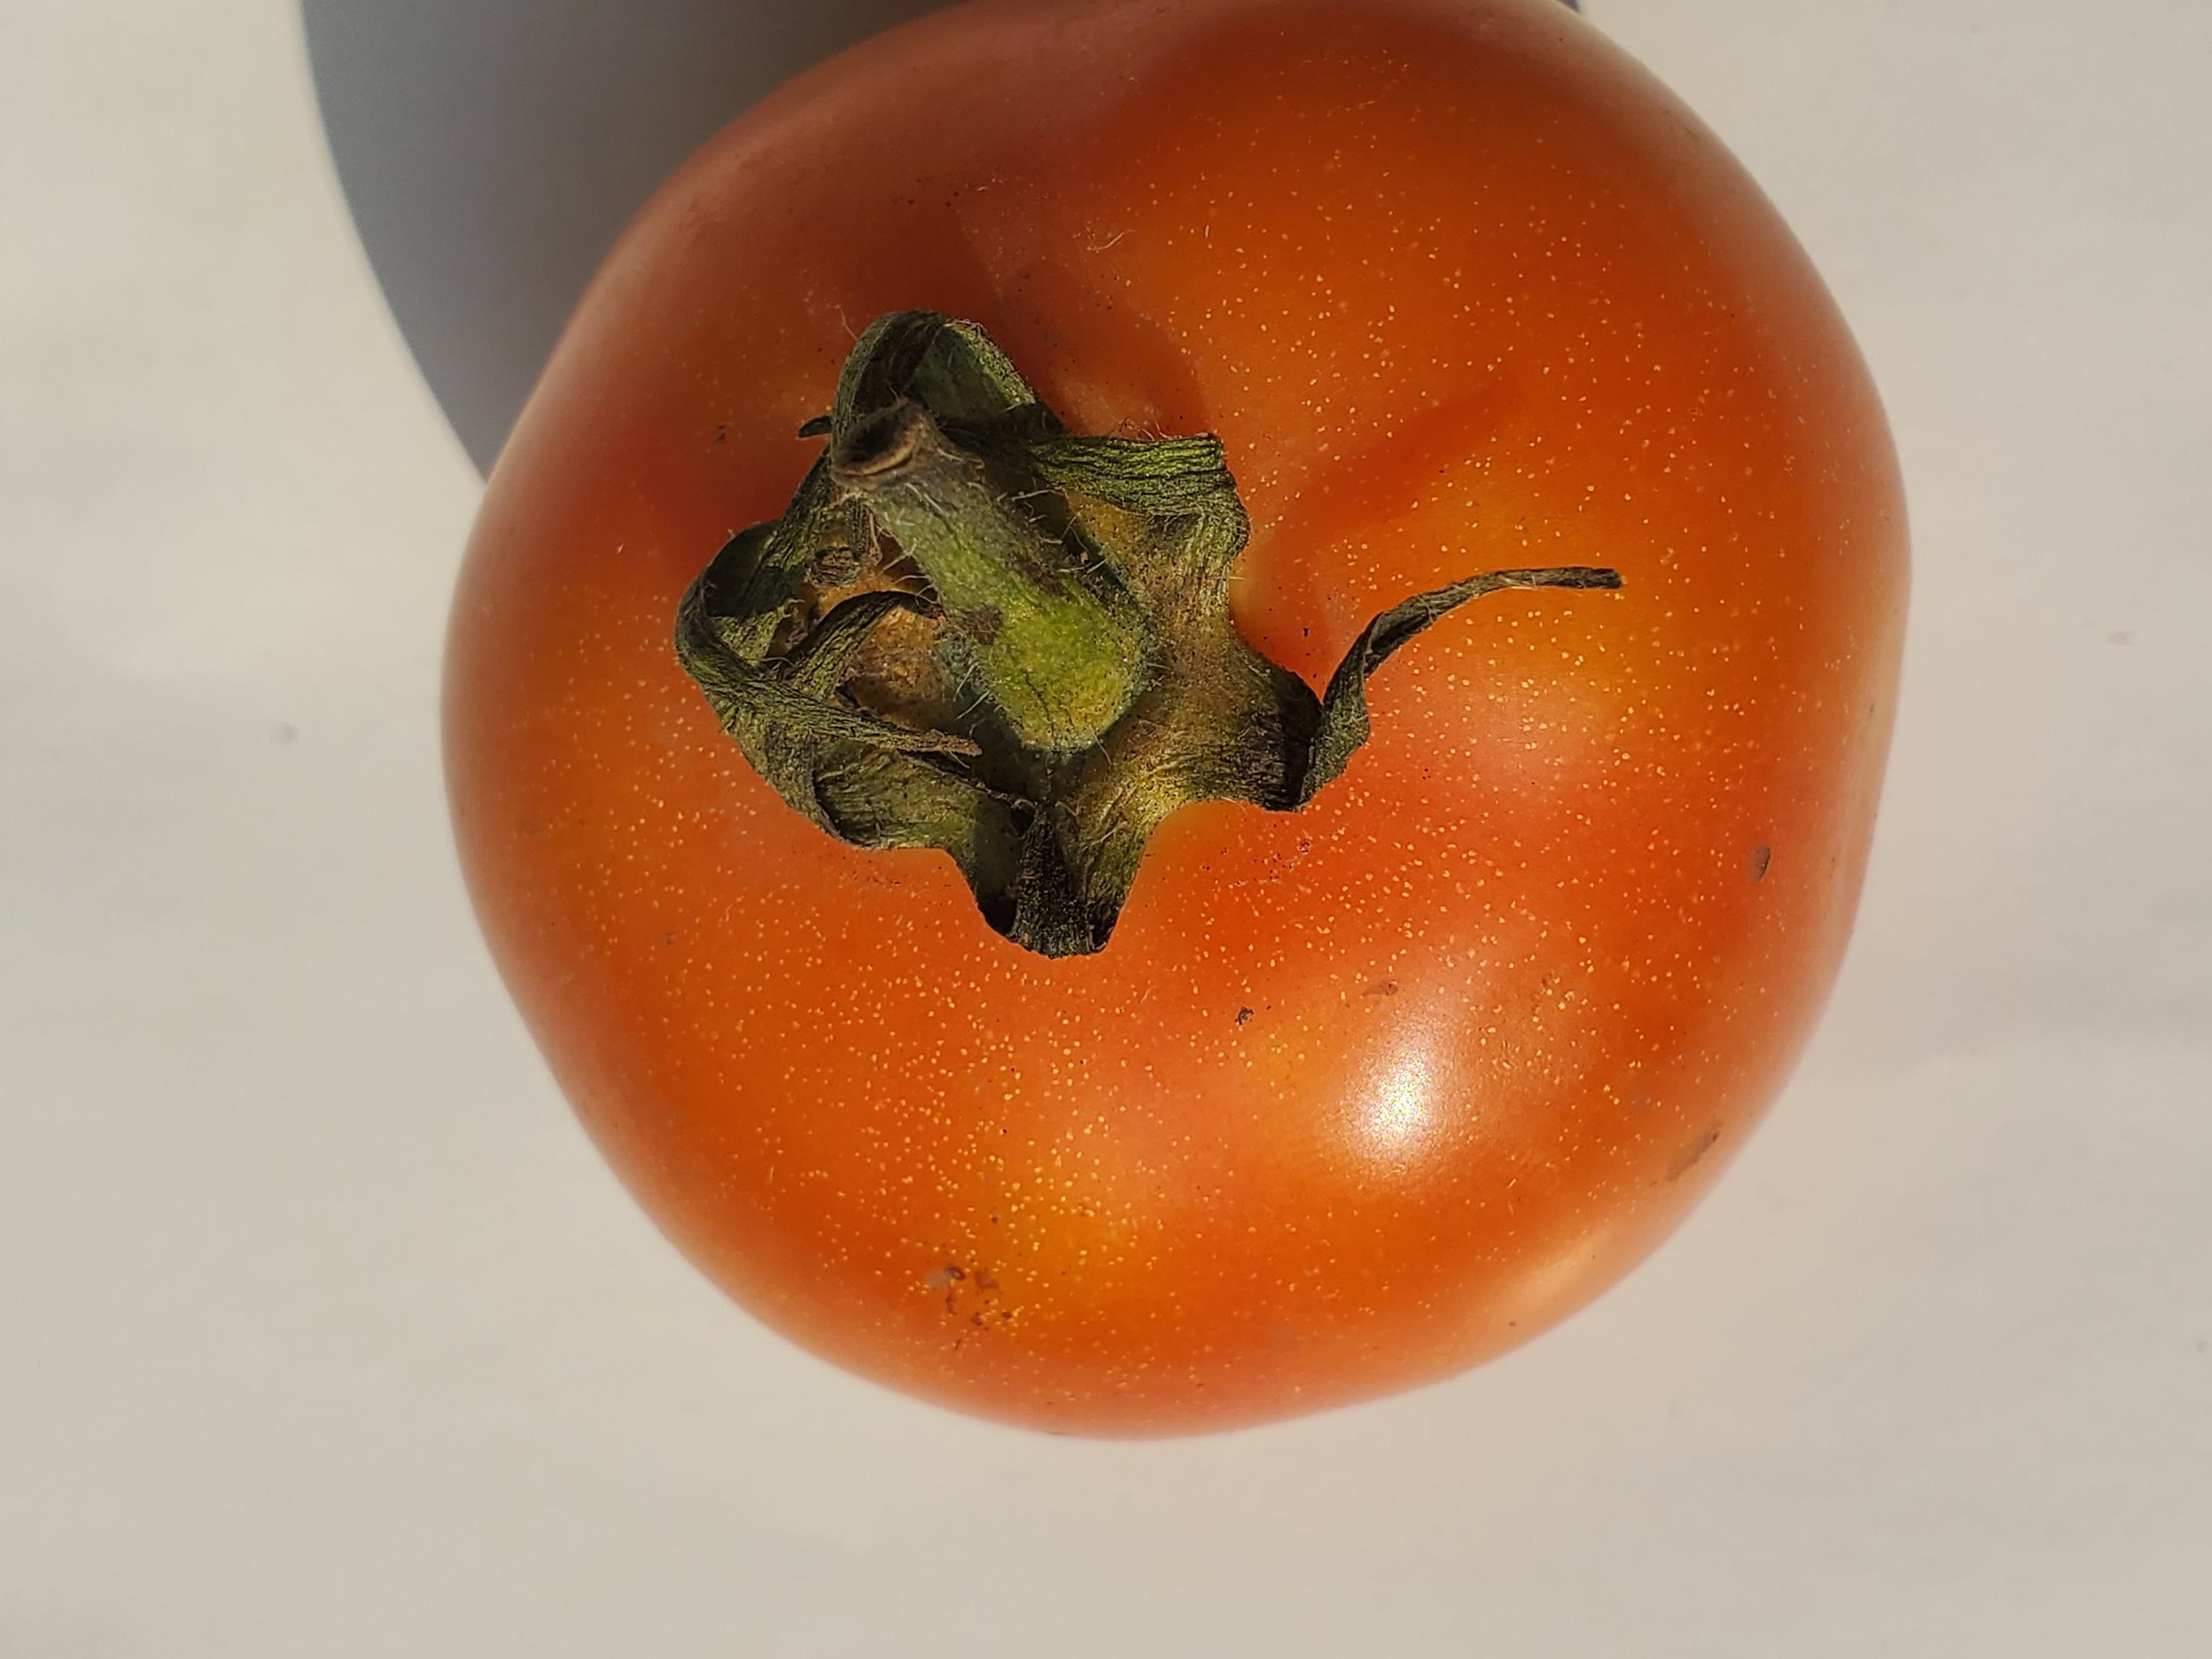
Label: Fresh